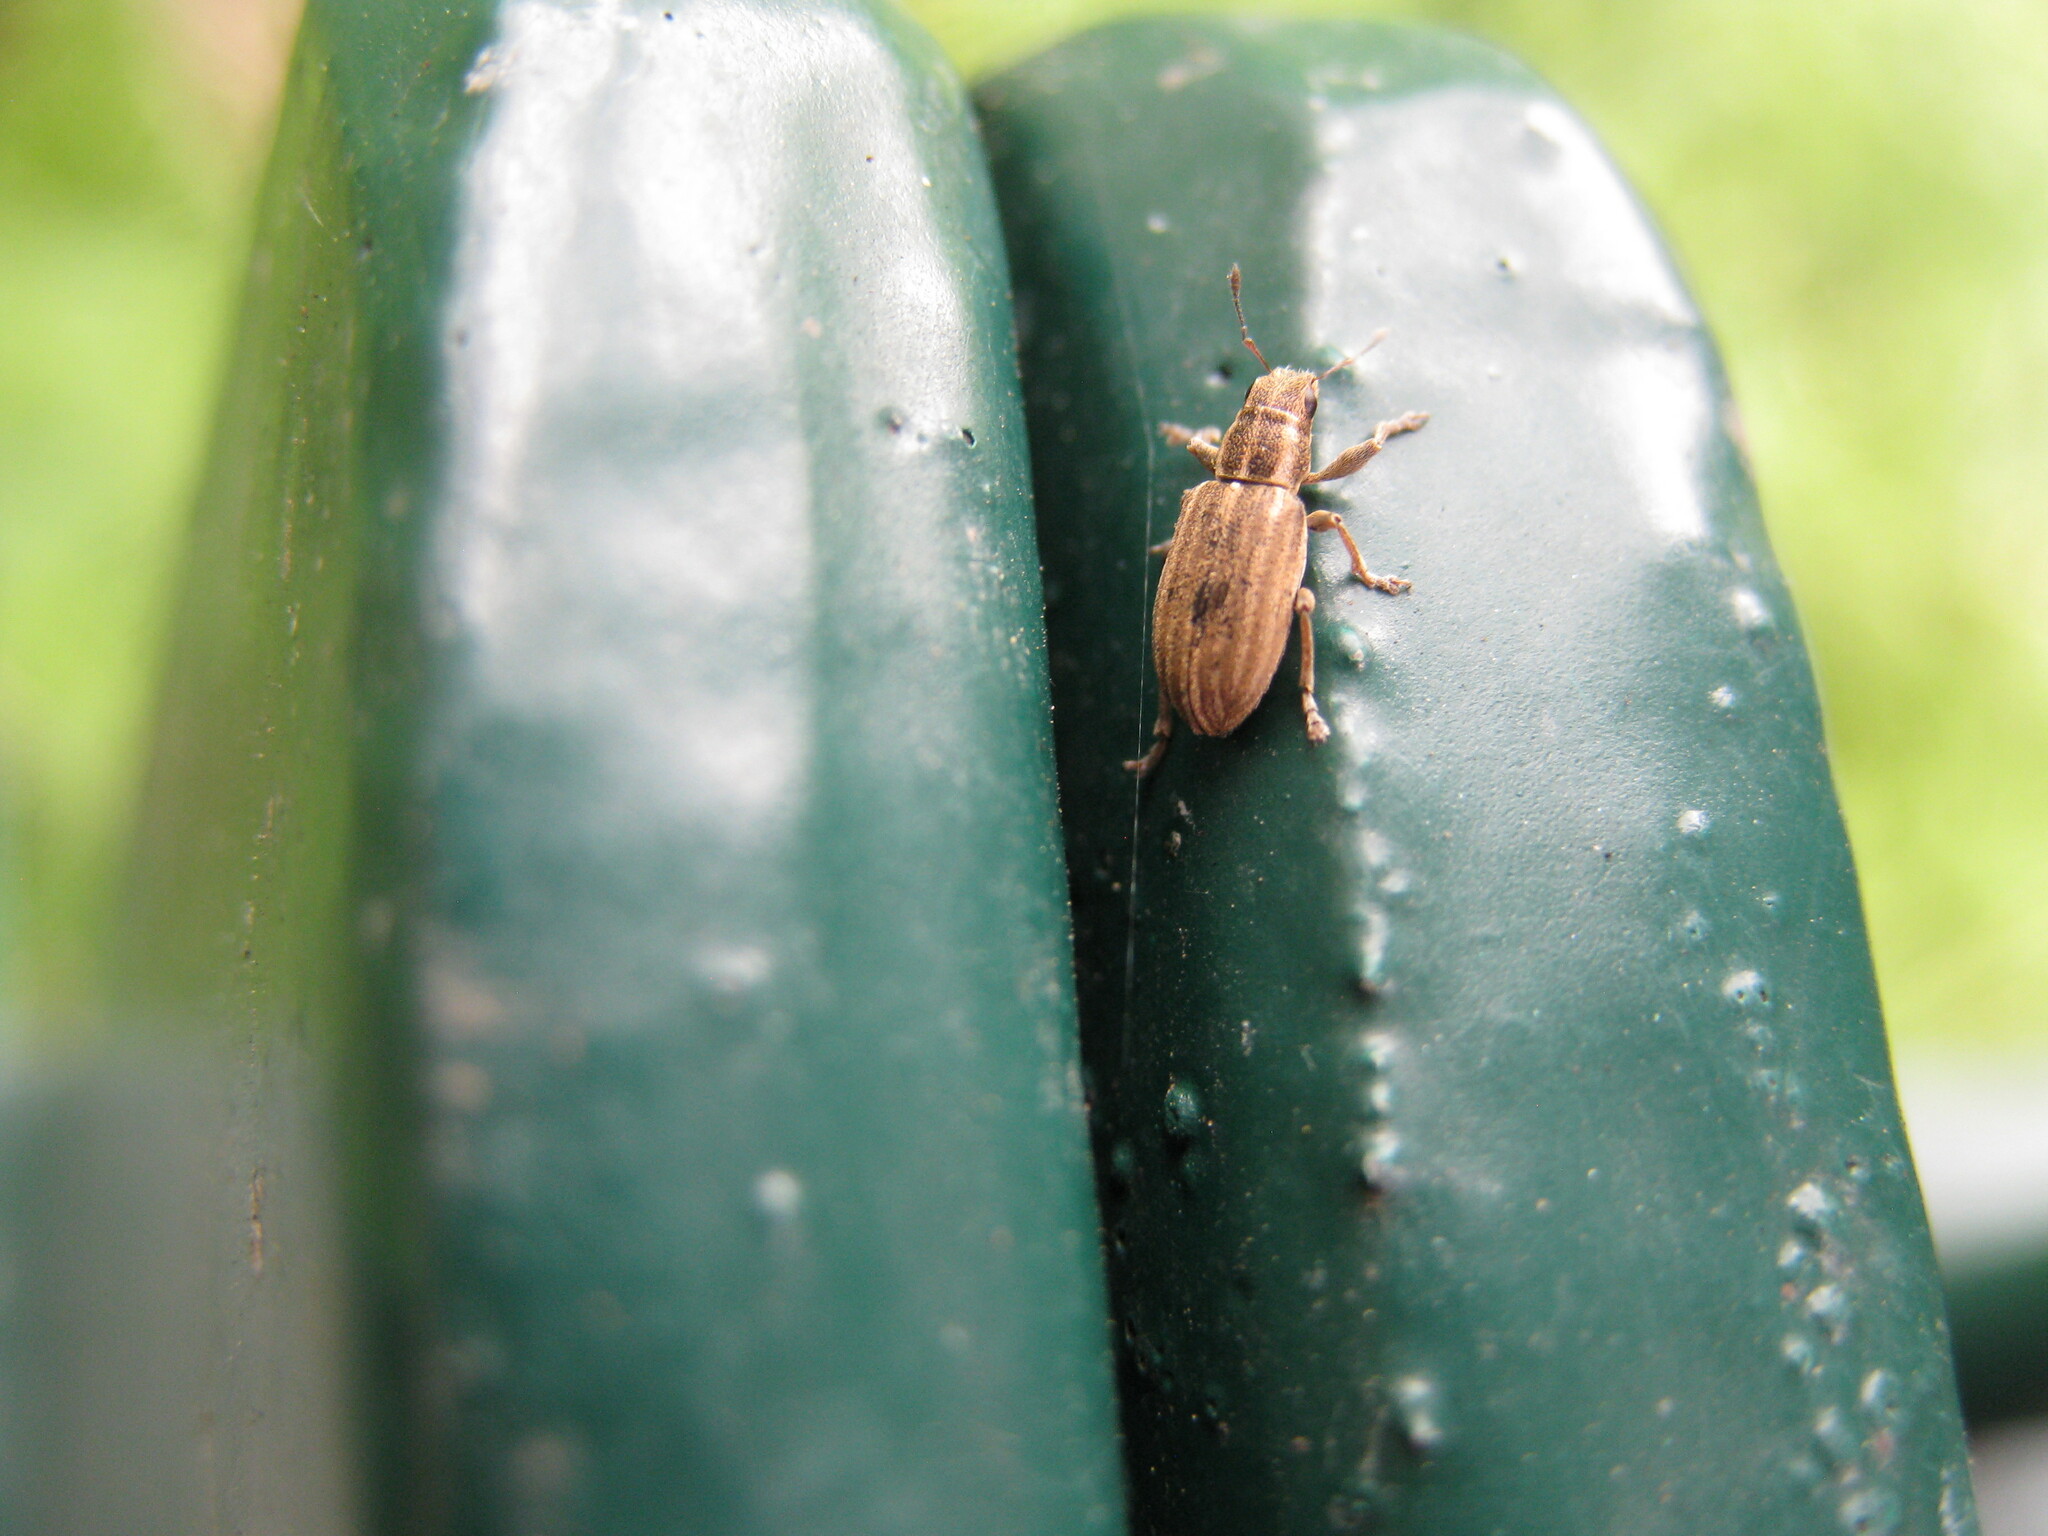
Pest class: pea_leaf_weevil